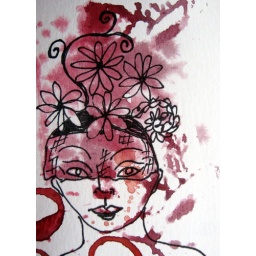
lady in red ha twith flowers